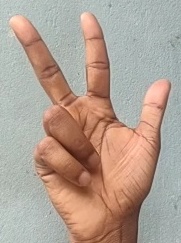
ASL sign: 3